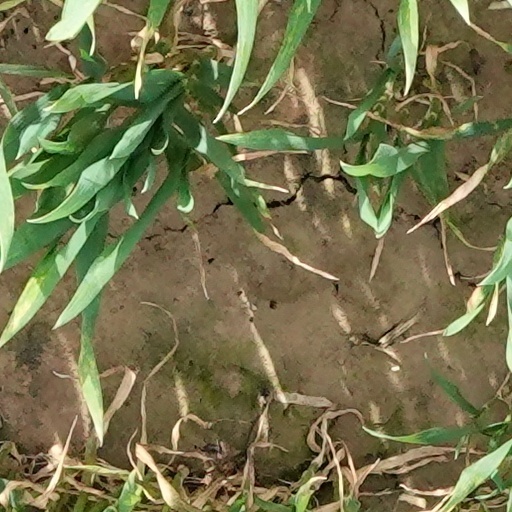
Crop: wheat